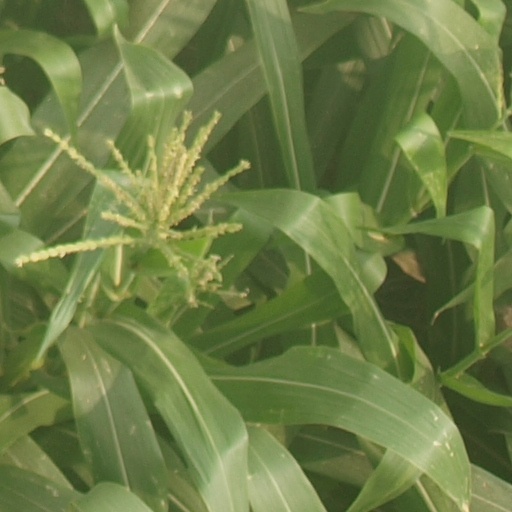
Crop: maize; corn